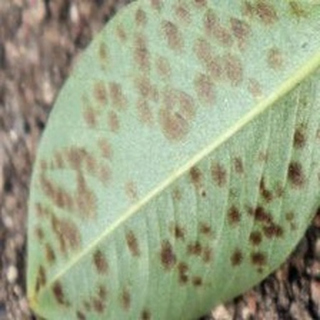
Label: groundnut_rust